Dominique de Menil

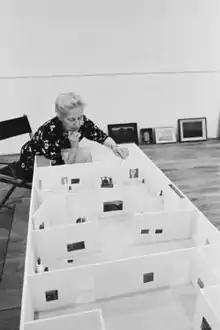
De Menil with gallery model, Houston, 1973

The de Menils were particularly interested in modern European art, and a core strength of the collection was the many Cubist, Surrealist, and other Modernist works they acquired. By the 1960s the de Menils had gravitated toward the major American post-war movements of abstract expressionism, pop art, and minimalism. Over the years the family enjoyed close personal friendships with many of the artists whose work they collected, including Victor Brauner, Max Ernst, Jasper Johns, Yves Klein, René Magritte, Robert Rauschenberg, Dorothea Tanning, and Andy Warhol.